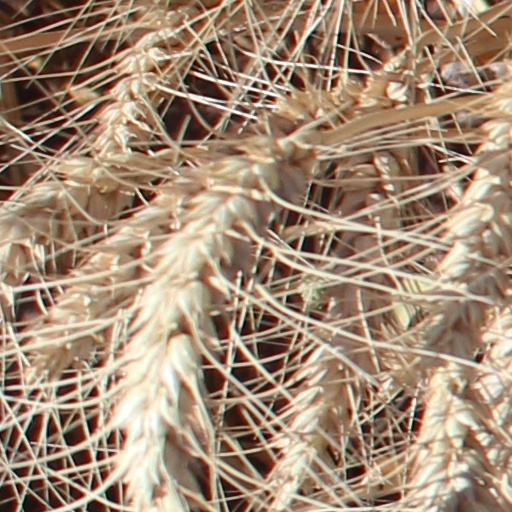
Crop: wheat